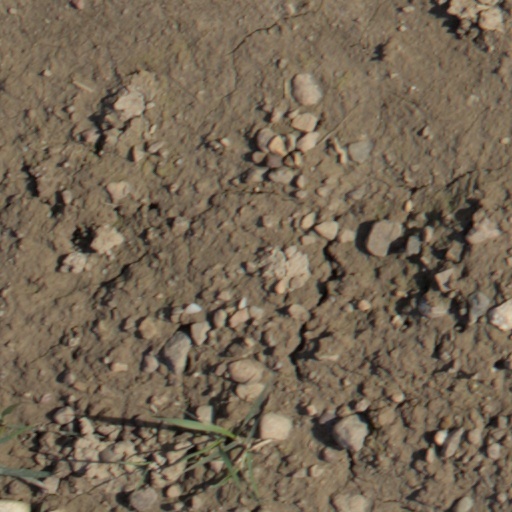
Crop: wheat